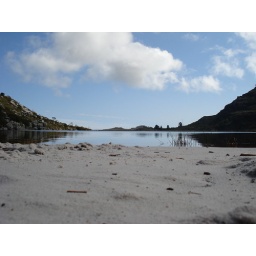
This was a SALTED water beach in a top of a mountain in Capetown - South Africa